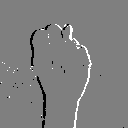
ASL letter: n